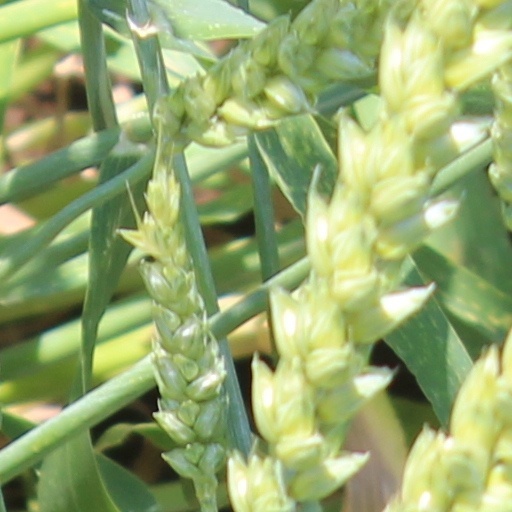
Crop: wheat